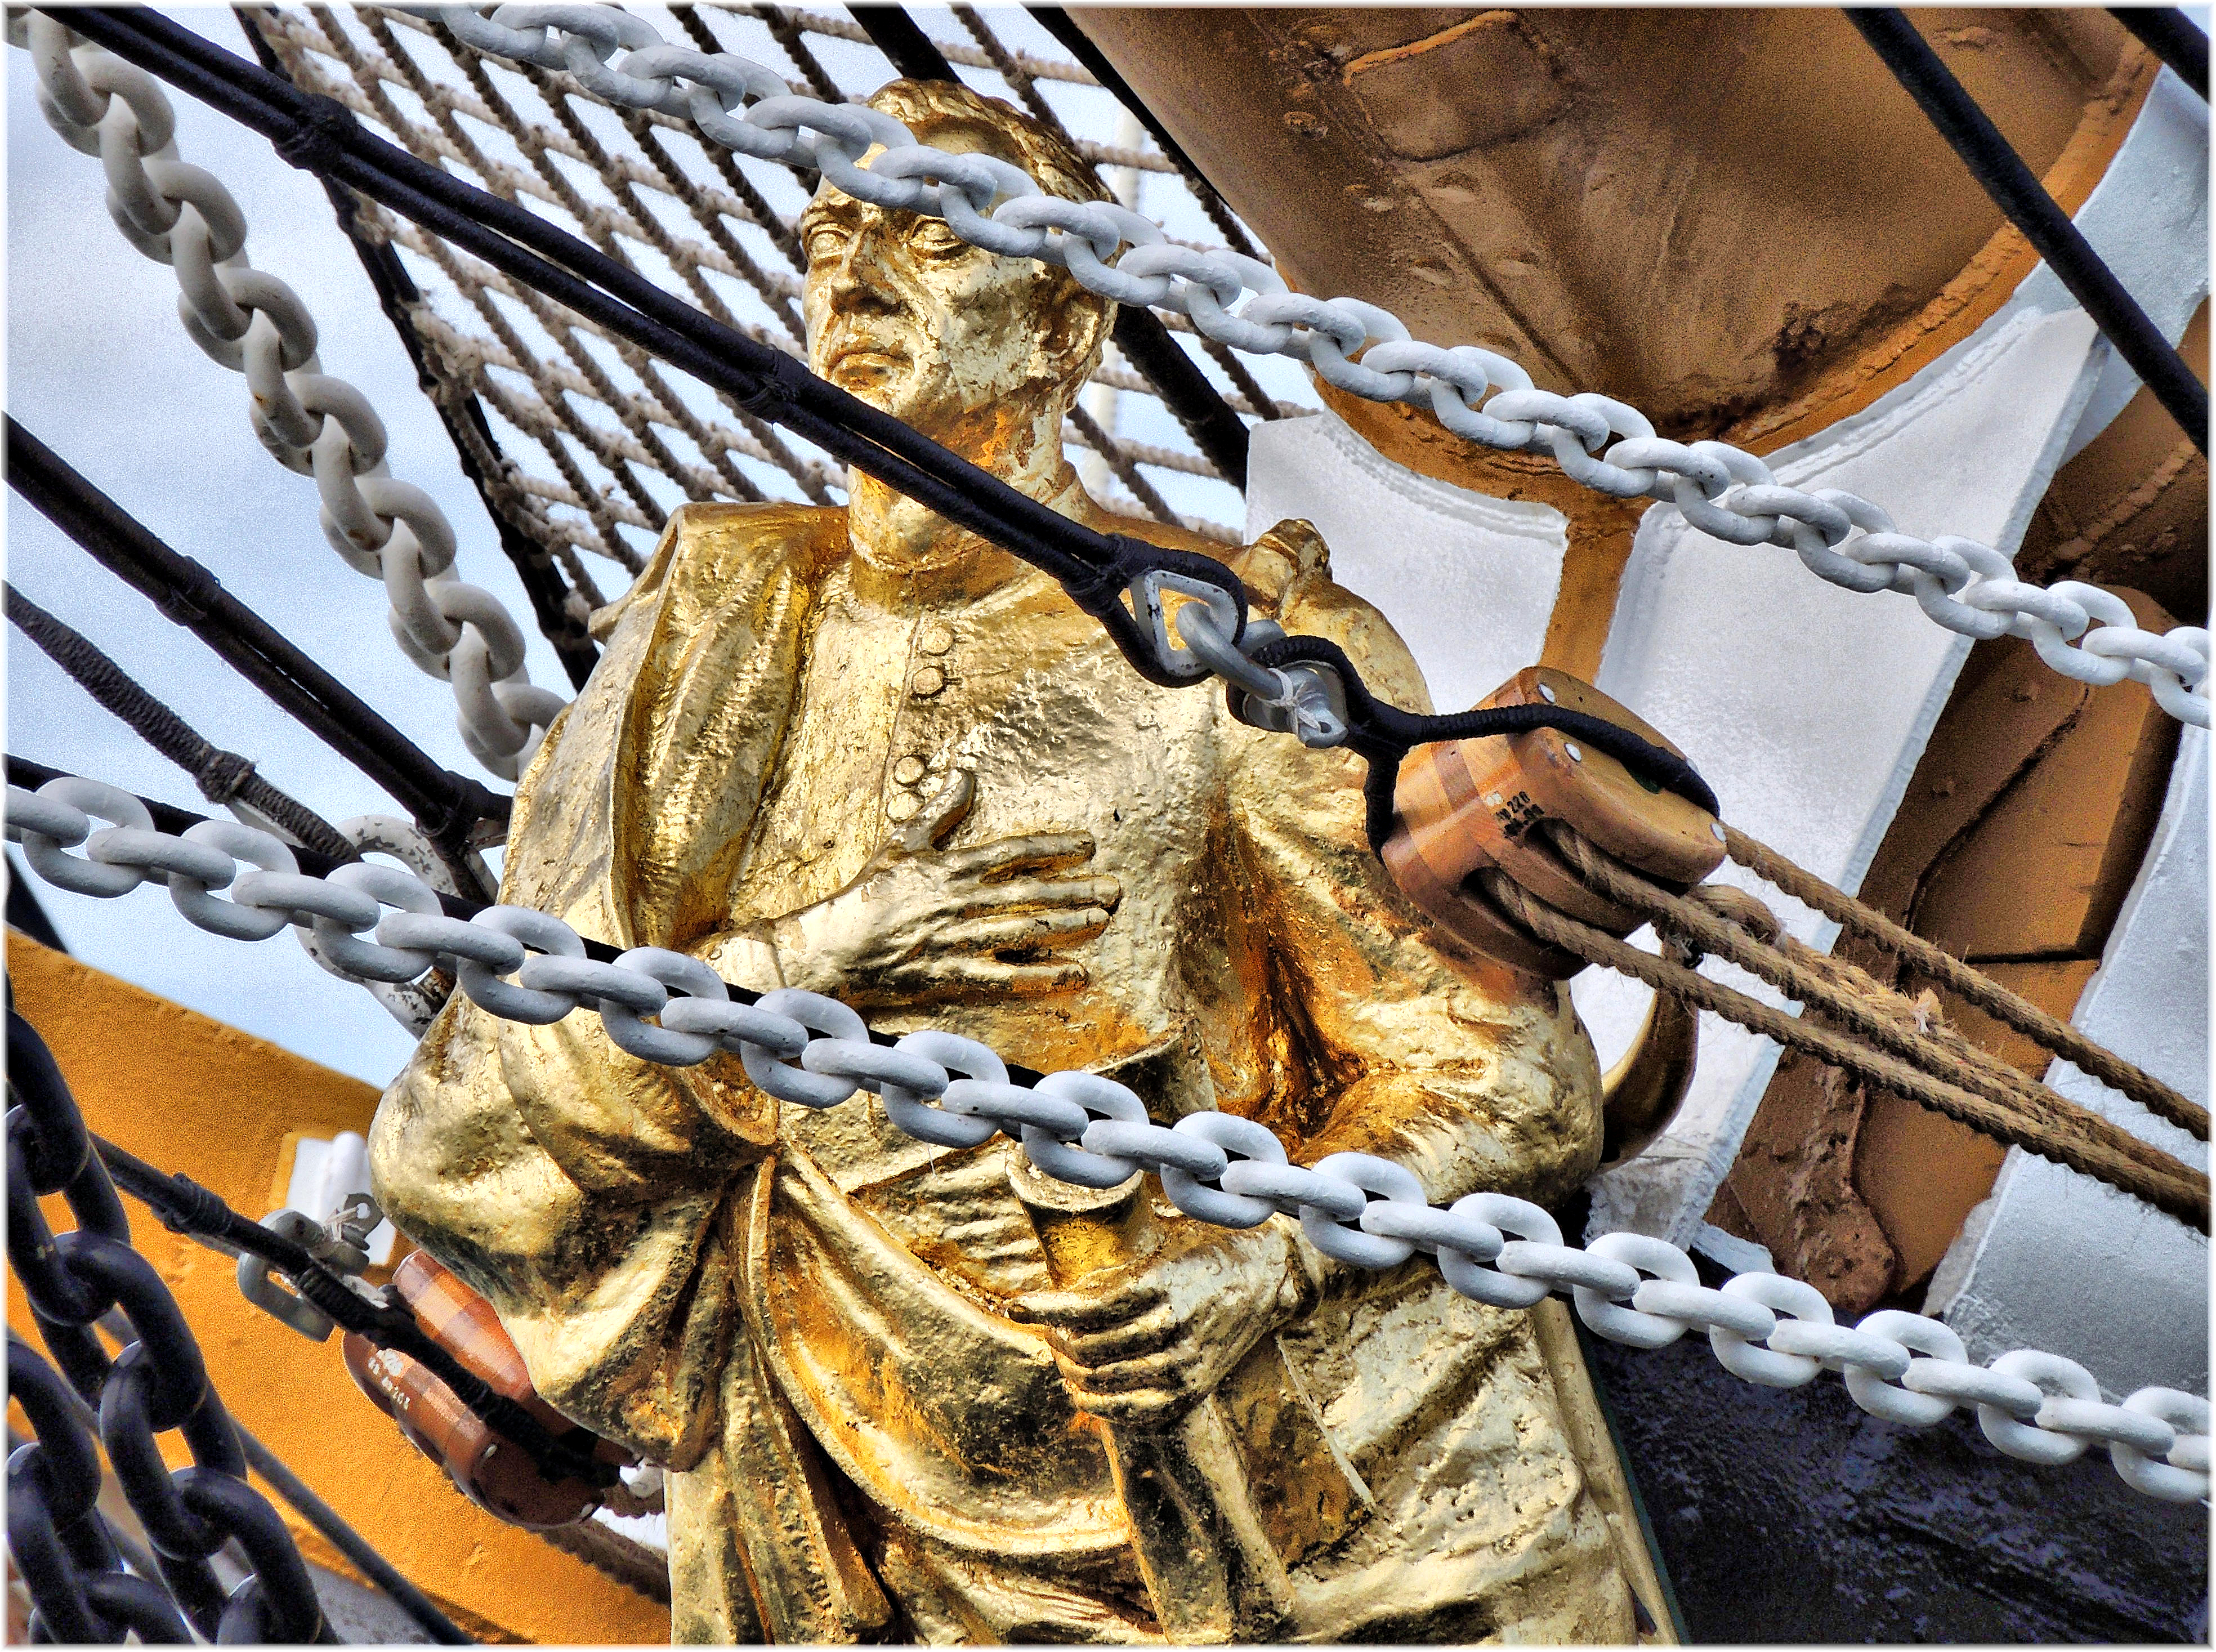
rope, vehicle, art